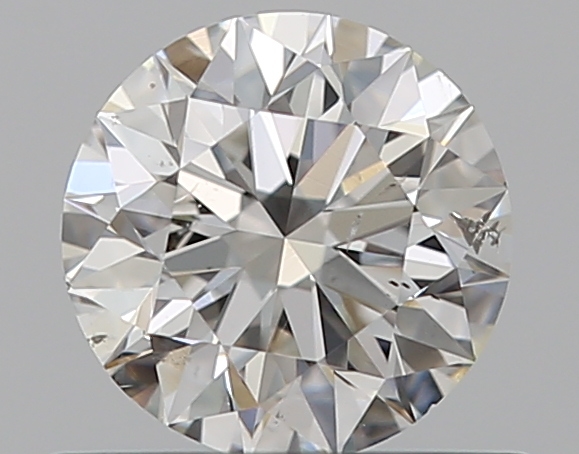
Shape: round
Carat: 0.5
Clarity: SI2
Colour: G
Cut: EX
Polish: EX
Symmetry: EX
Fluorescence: N
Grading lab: GIA
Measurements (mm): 5.06 x 5.09 x 3.17